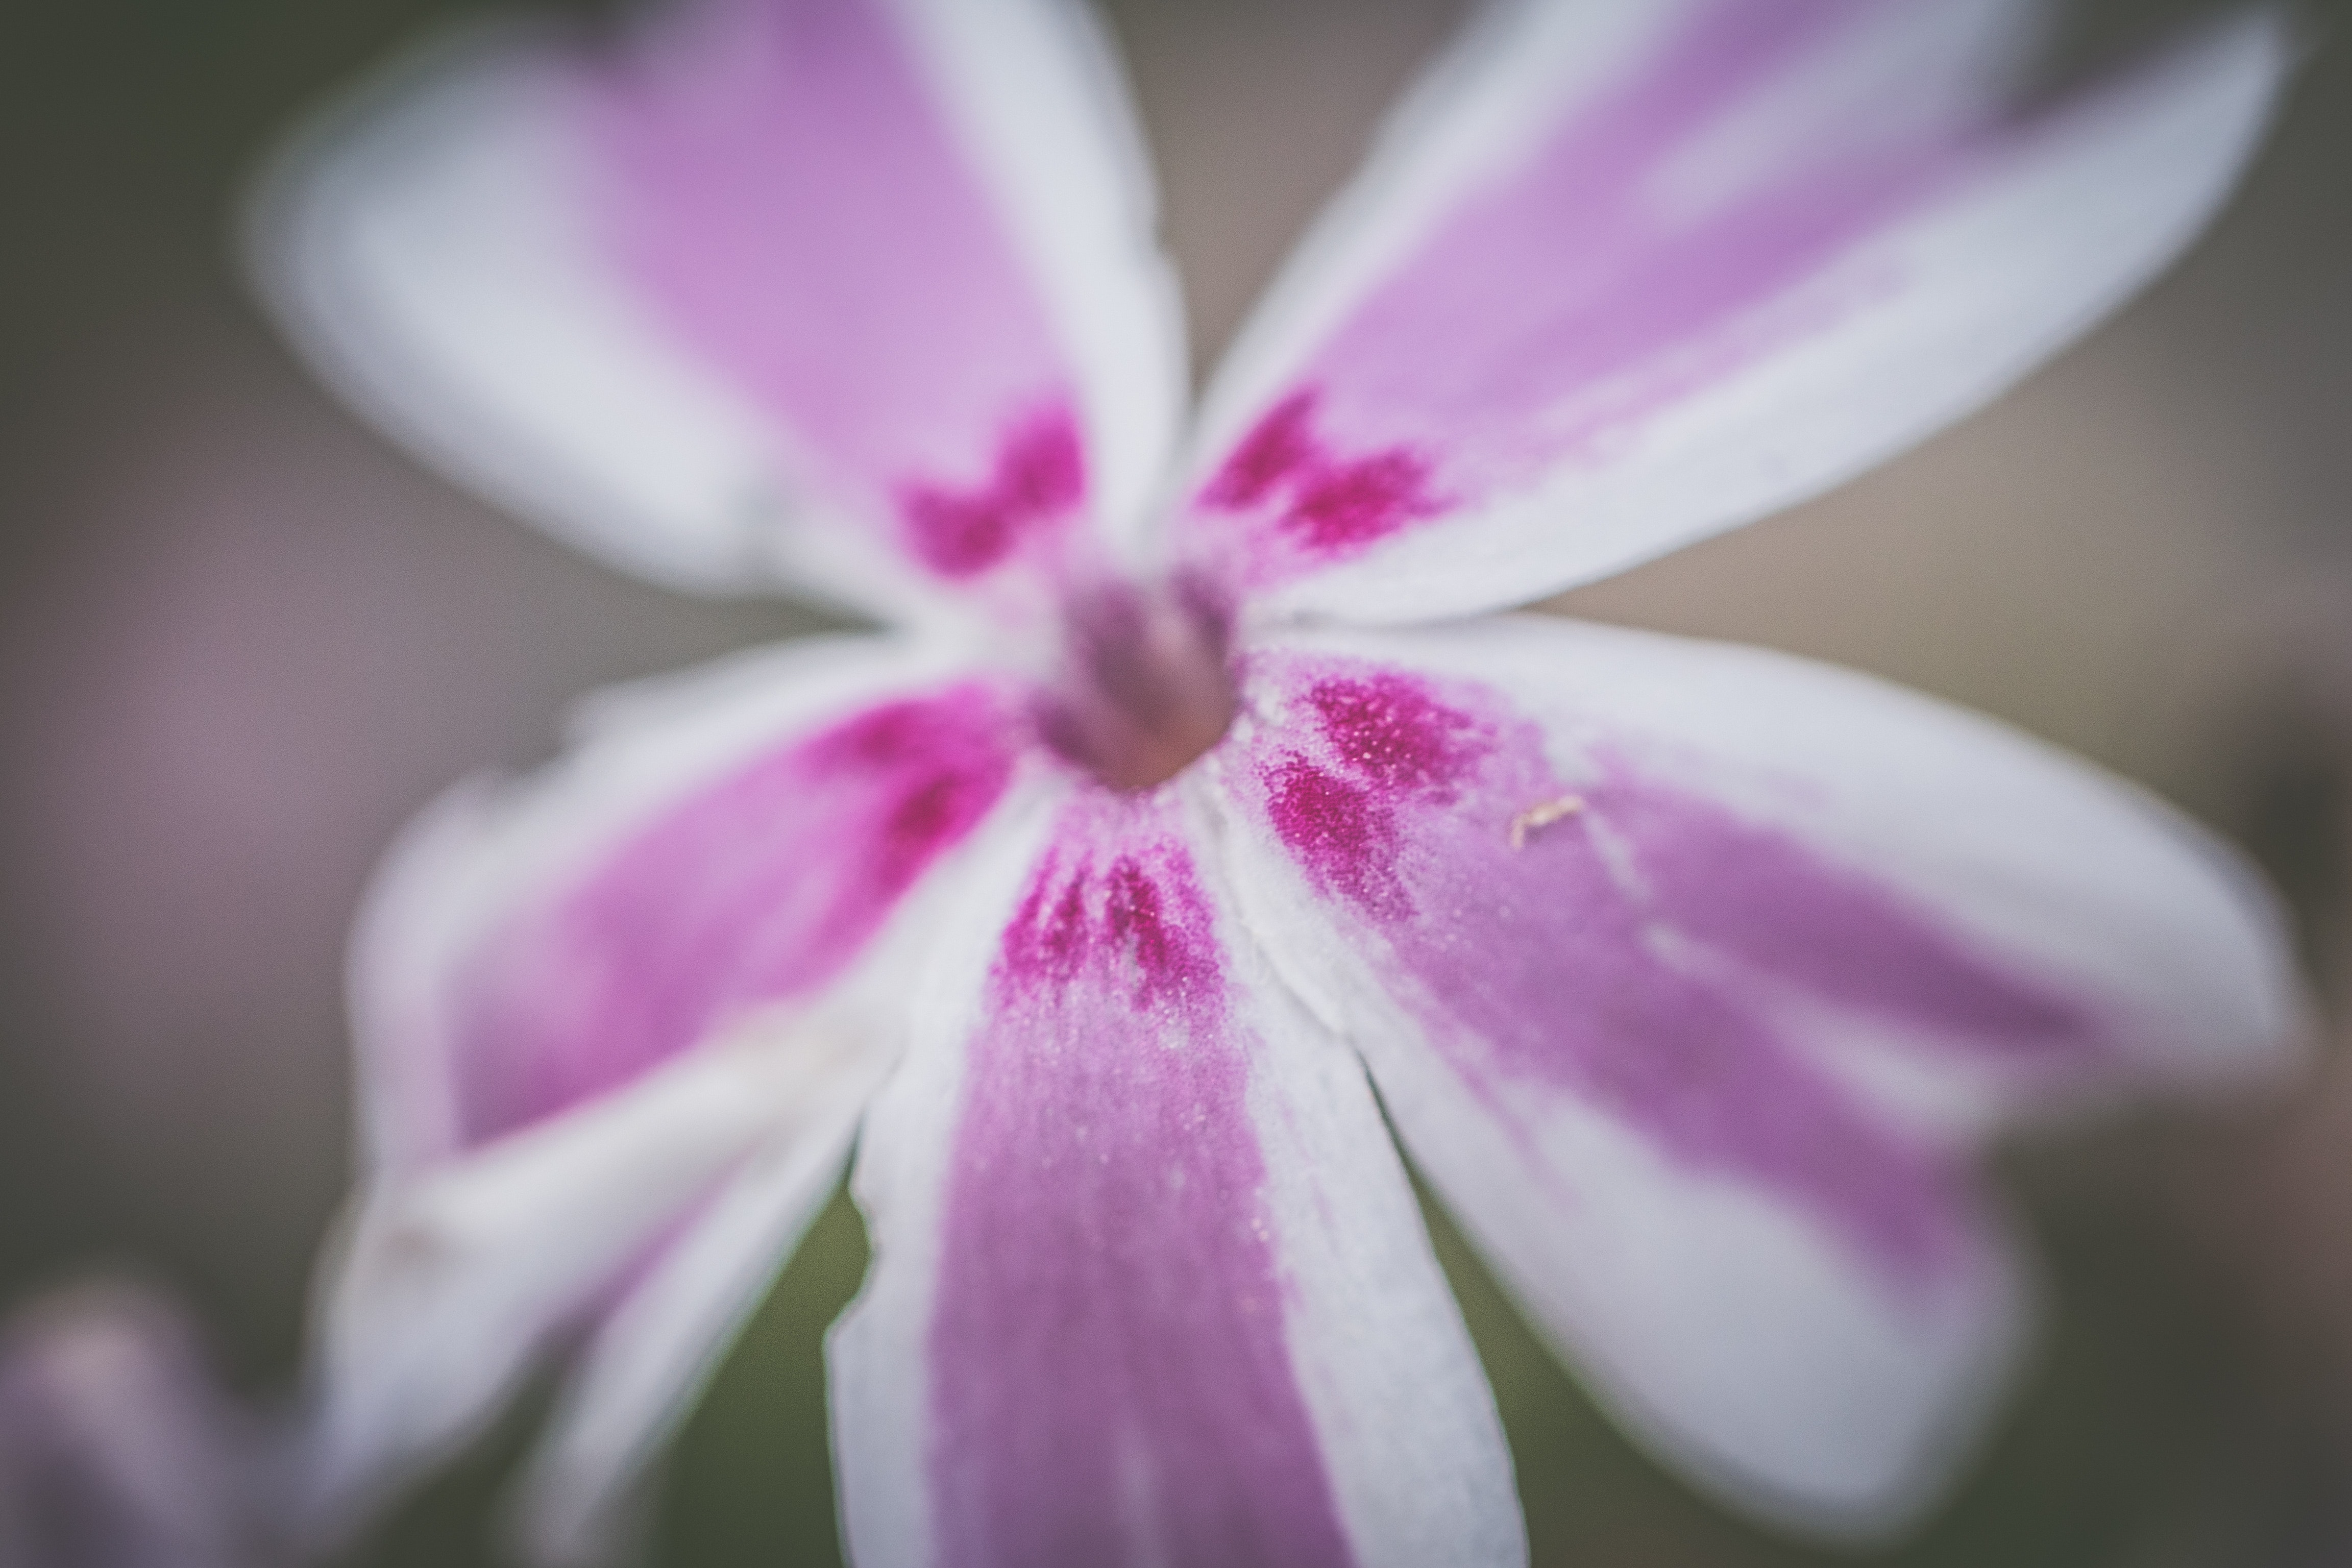
flower, flowering plant, petal, plant, pink, purple, lilac, close up, botany, macro photography, spring, wildflower, photography, orchid, pink family, cattleya, geranium